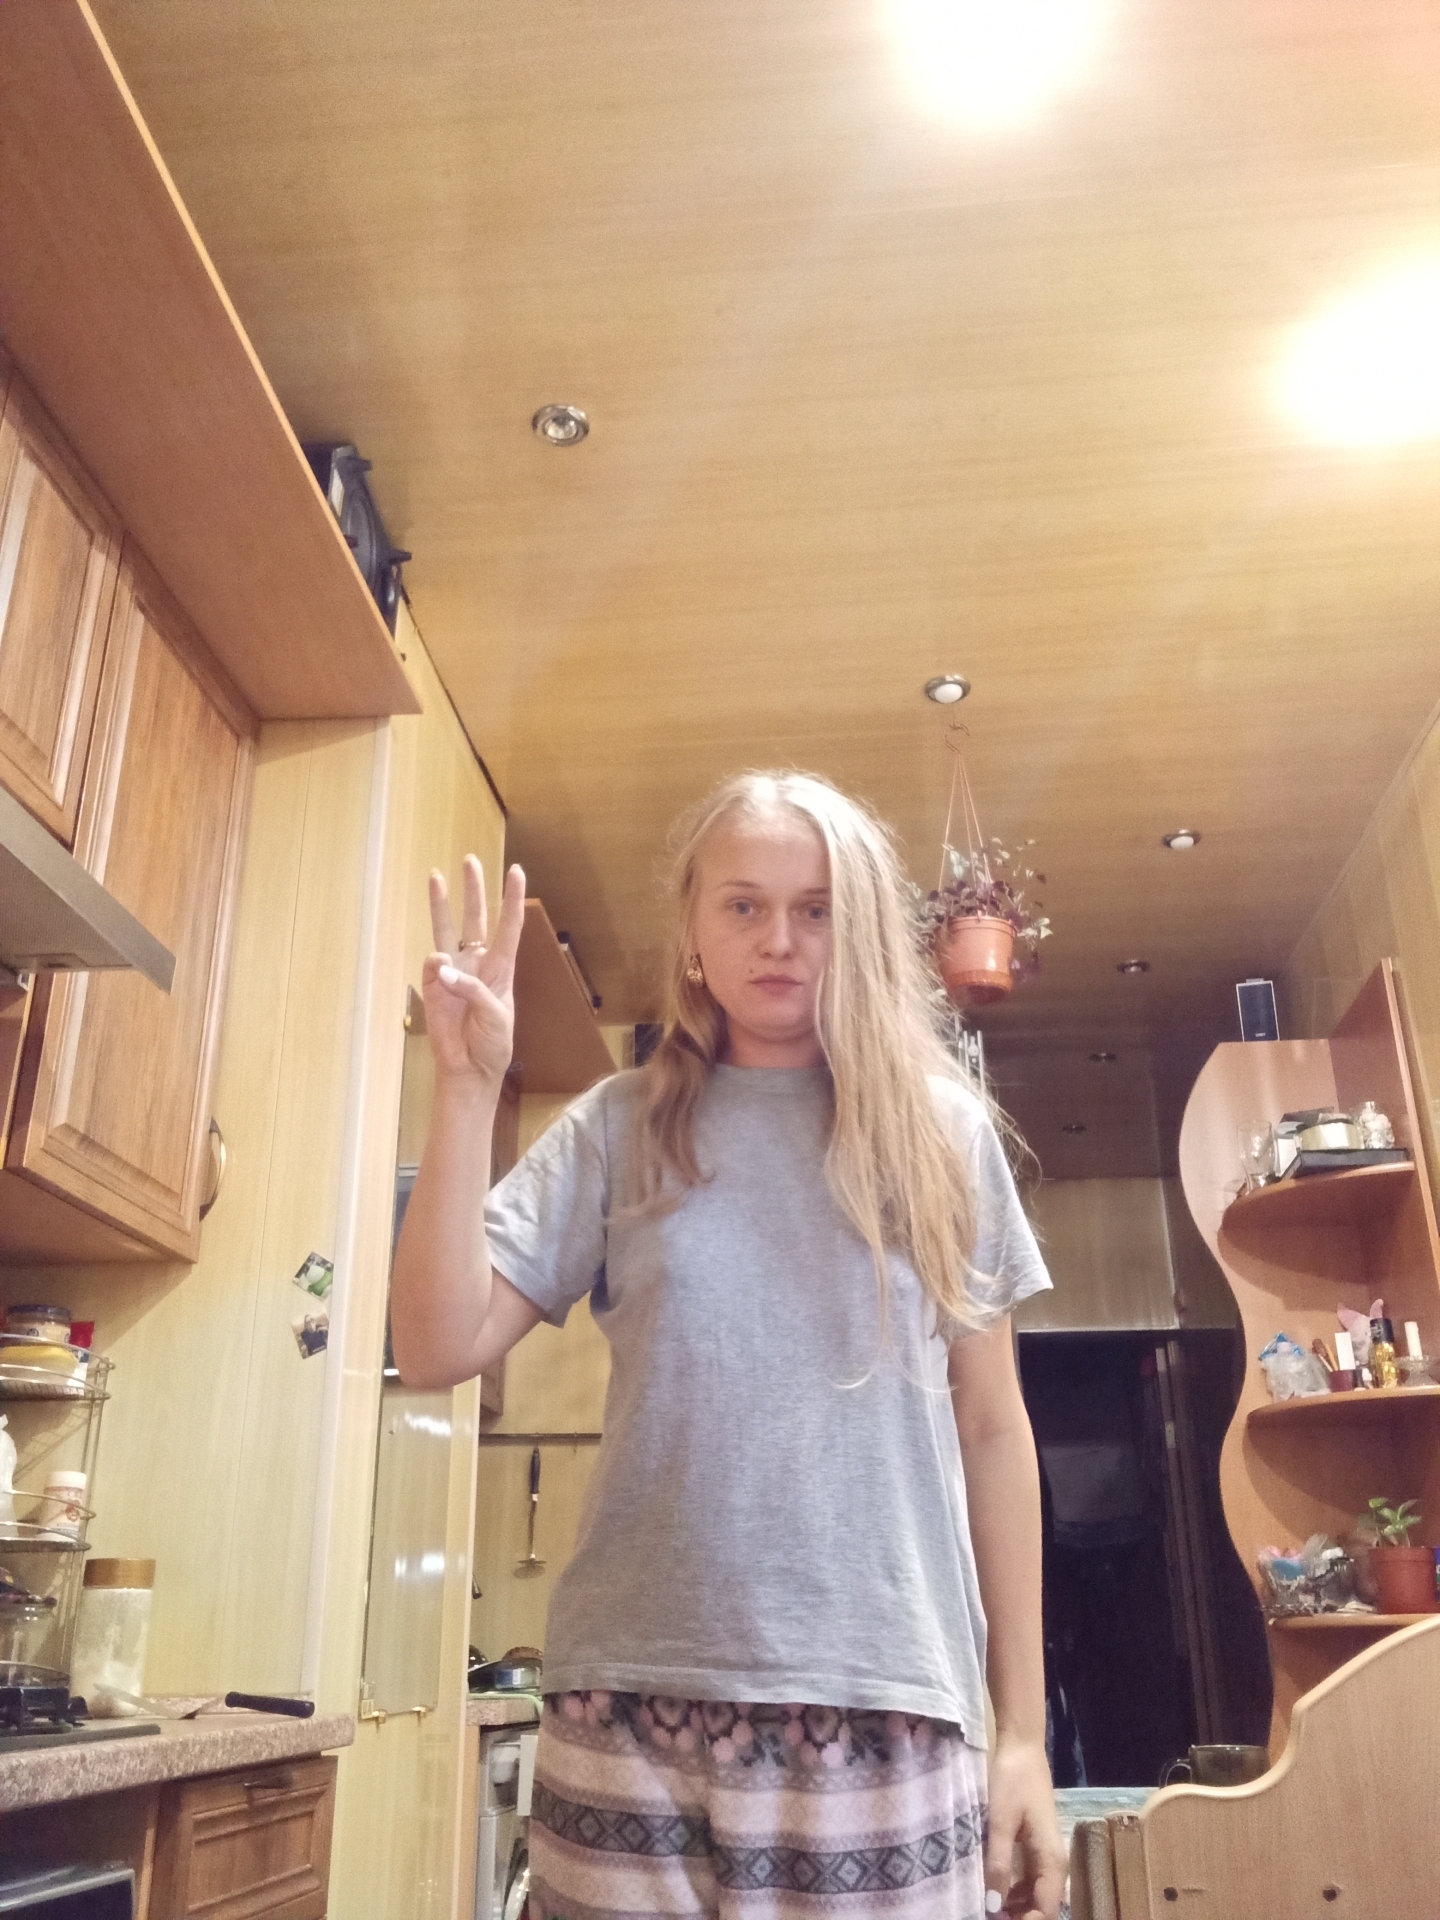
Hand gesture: three